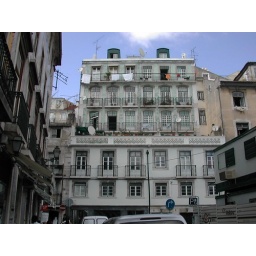
summer morning in Lisbon out walking and came across this lovely building